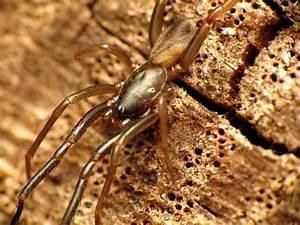
spider